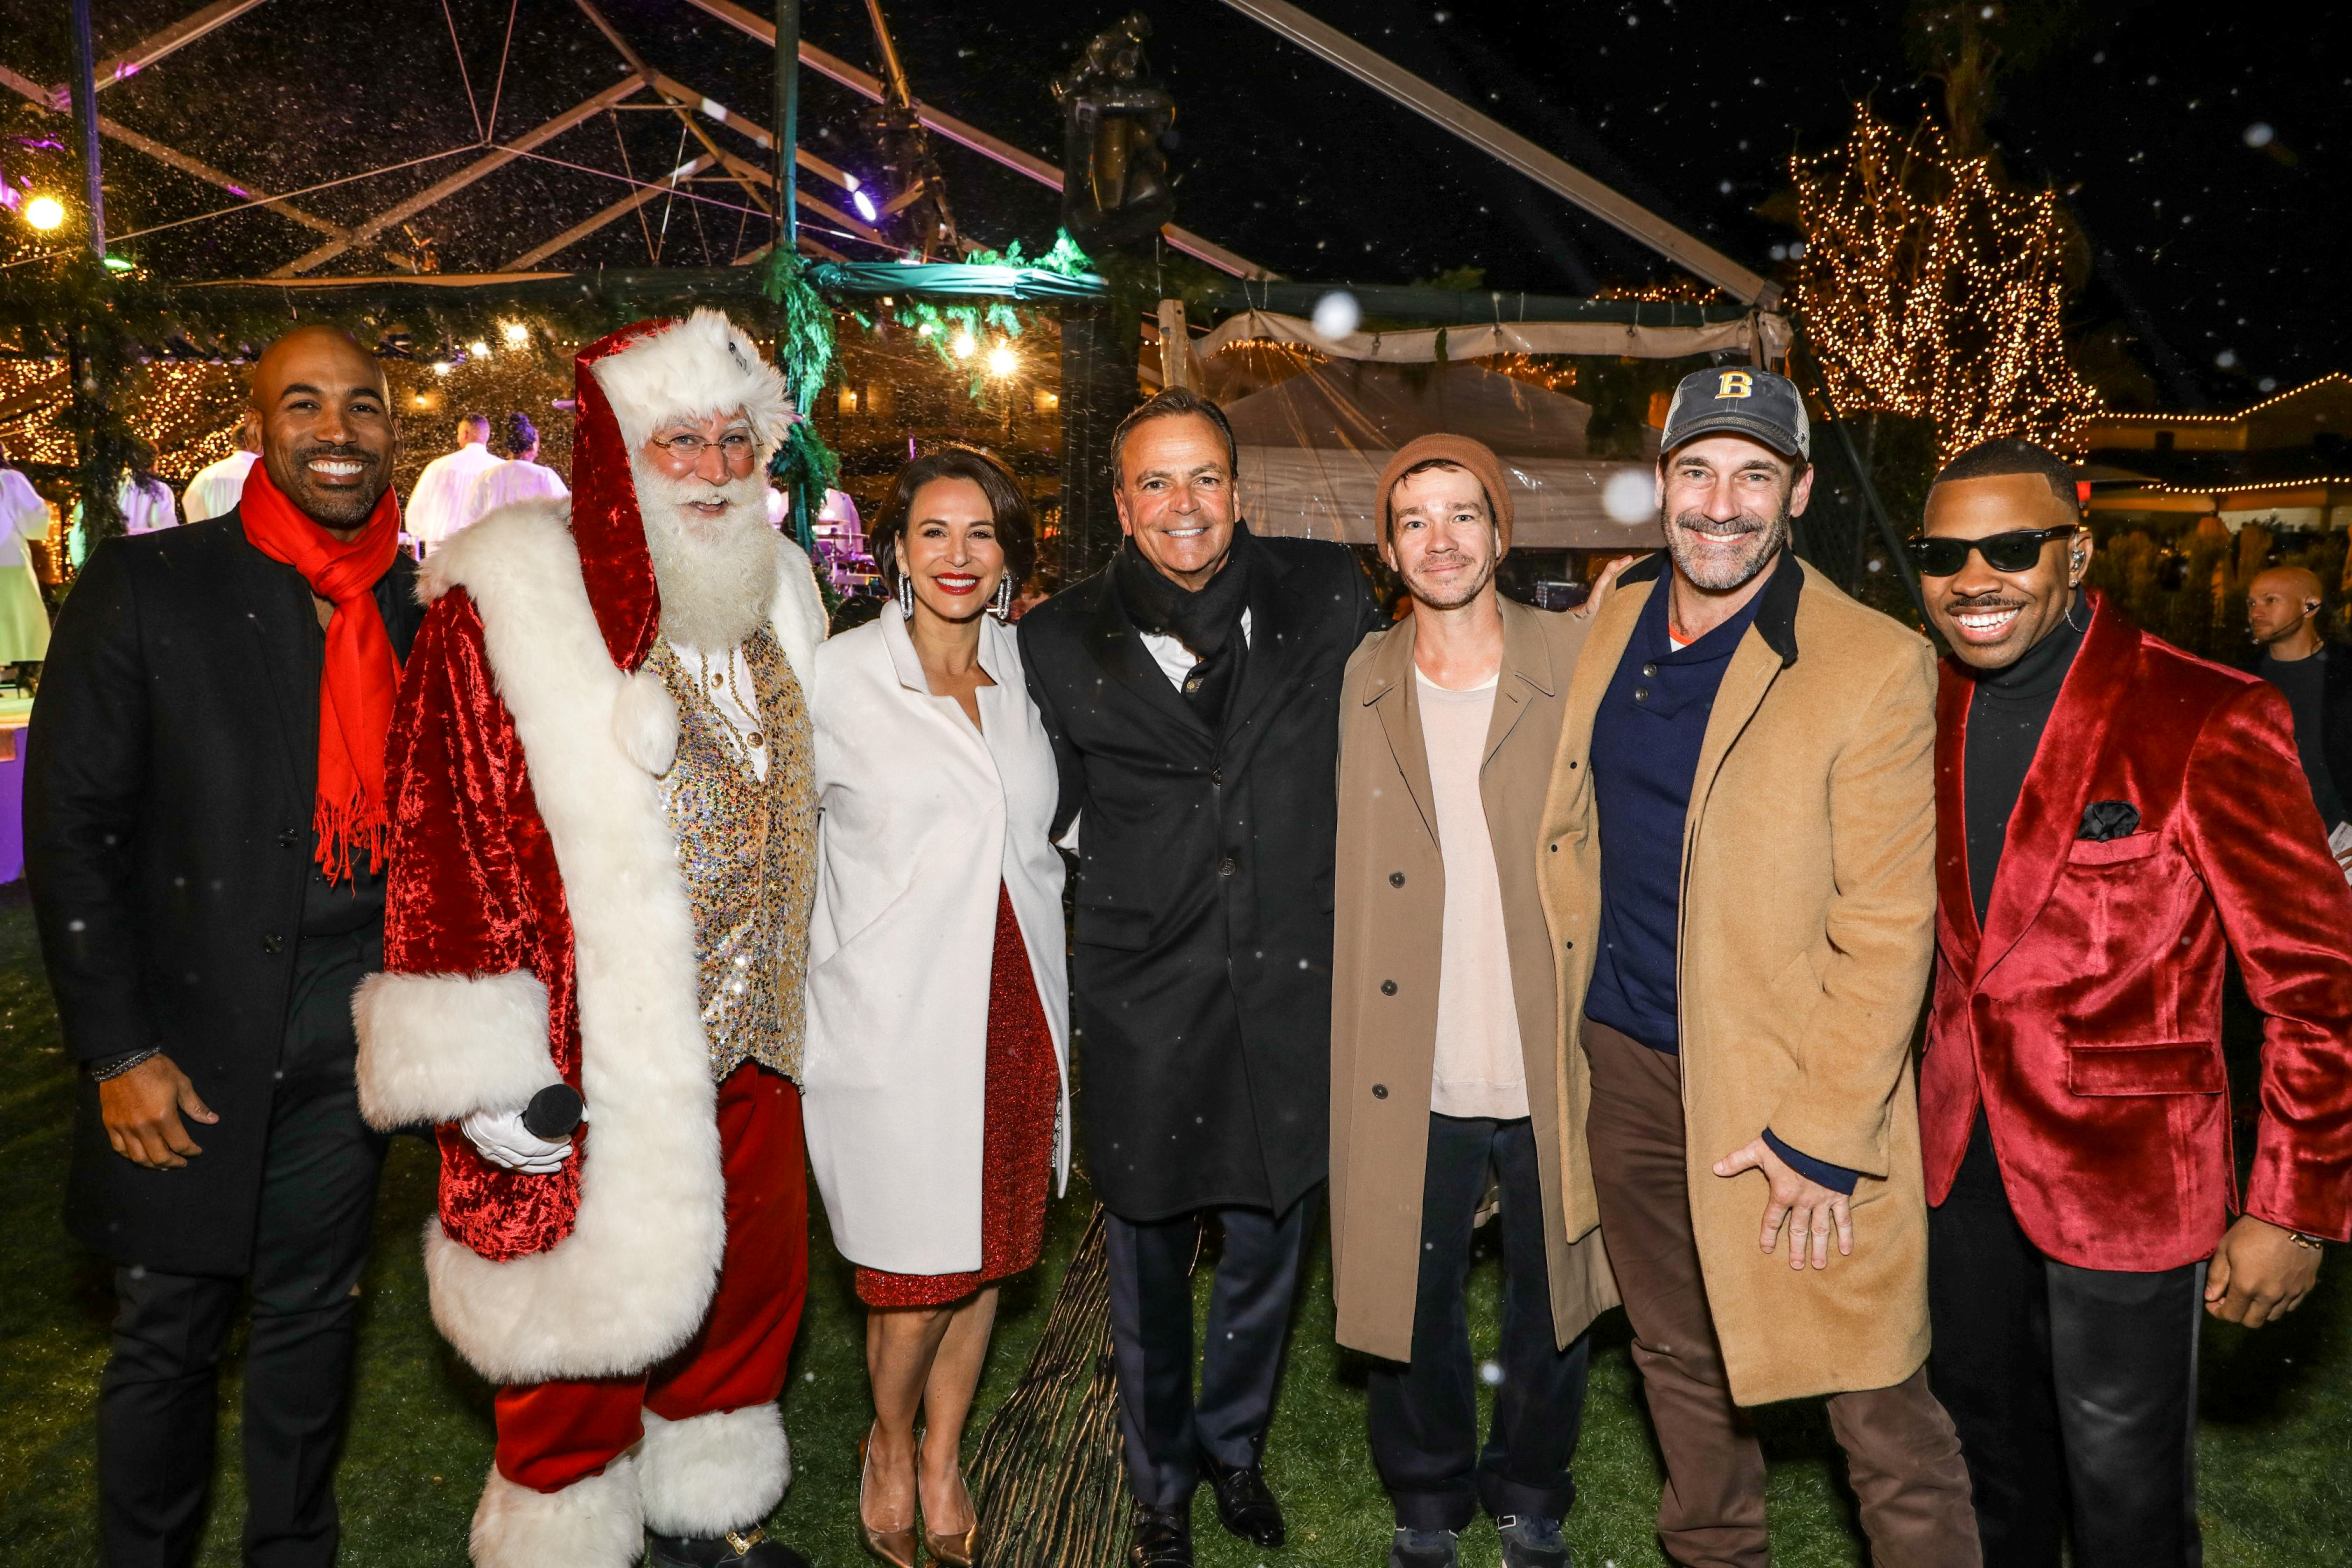
christmas, event, tradition